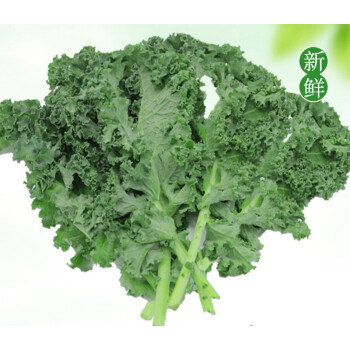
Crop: unknown
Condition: cabbage